Jósika Castle

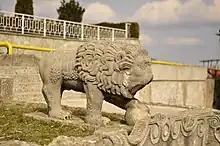
The stone lions of Jósika Castle in the Jibou Botanical Garden

A family property inventory from 1854 records a building consisting of 17 rooms, including the writer's office, and a chapel. Legend has it was built with stone from the nearby Roman castra of Tihău. The castle had a park where subsequently were found several fountains and a statue of Maria Theresa. The entrance to the castle was guarded by two stone lions, moved in the late 1970s to the garden of Wesselényi Castle in Jibou. On the main alley, there is a baroque church, and the main salon of the castle was full of remarkable pictures. The pieces of furniture were hand-carved, and the chandeliers surprised by elegance and refinement. The revolutionaries of 1848 damaged the castle, so in the last third of the 19th century other construction works were needed.